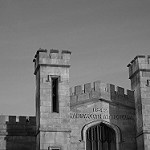
Label: B & W